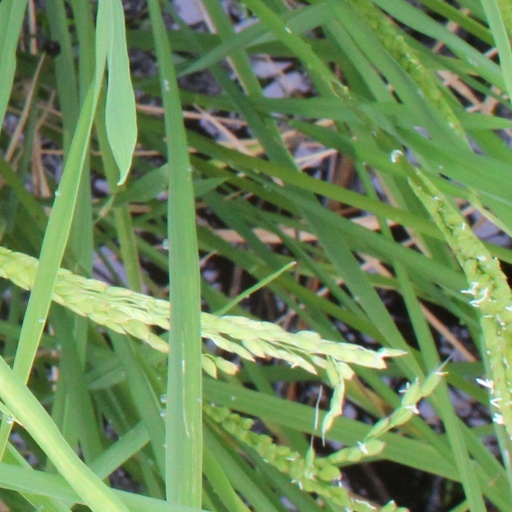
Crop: rice